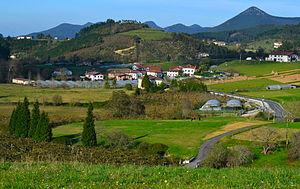
Arratzu en basque et officiellement, Arrazua ou Arrazua de Vizcaya en espagnol est une commune de Biscaye dans la communauté autonome du Pays basque en Espagne.